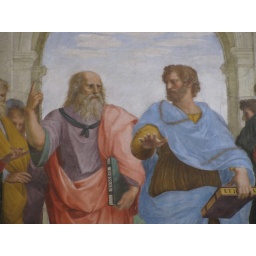
Plato is in the sky and Aristotle is on the ground